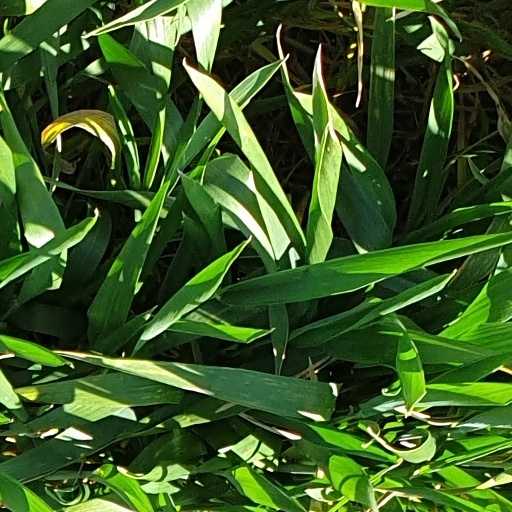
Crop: wheat